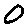
Label: 0